Butch Warren

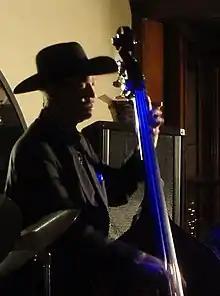
Butch Warren in 2009

Edward Rudolph "Butch" Warren Jr. (August 9, 1939 – October 5, 2013) was an American jazz bassist who was active during the 1950s and 1960s.